Astronōka

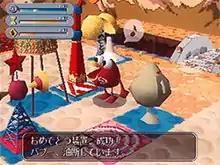
A Baboo as it appears in the game.

"Astronōka" is described as a "space vegetable production and pest control game". The game revolves around the player cultivating vegetables on a fictional, futuristic star system. The objective is to win vegetable contests and eventually the All-Universe Vegetable Competition, while setting traps and defense to protect the farm in a tower defense style gameplay section against a species of pest called .